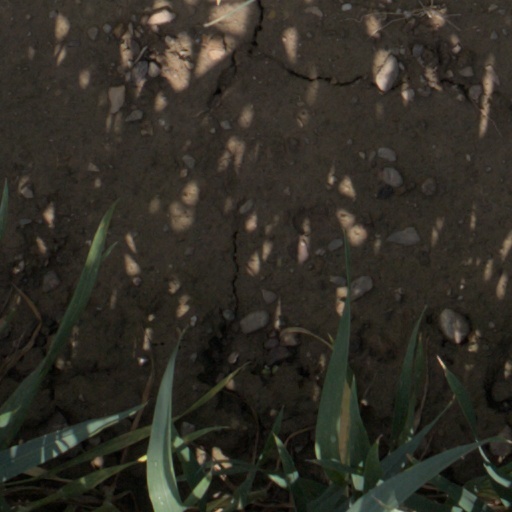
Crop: wheat